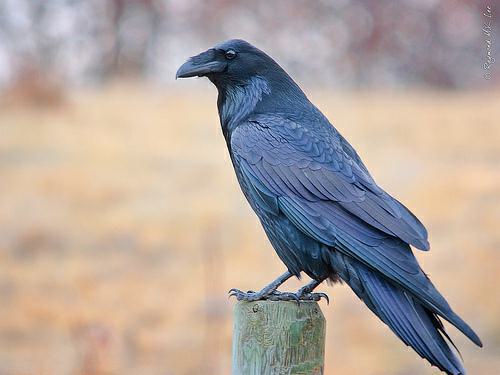
A photo of a common raven